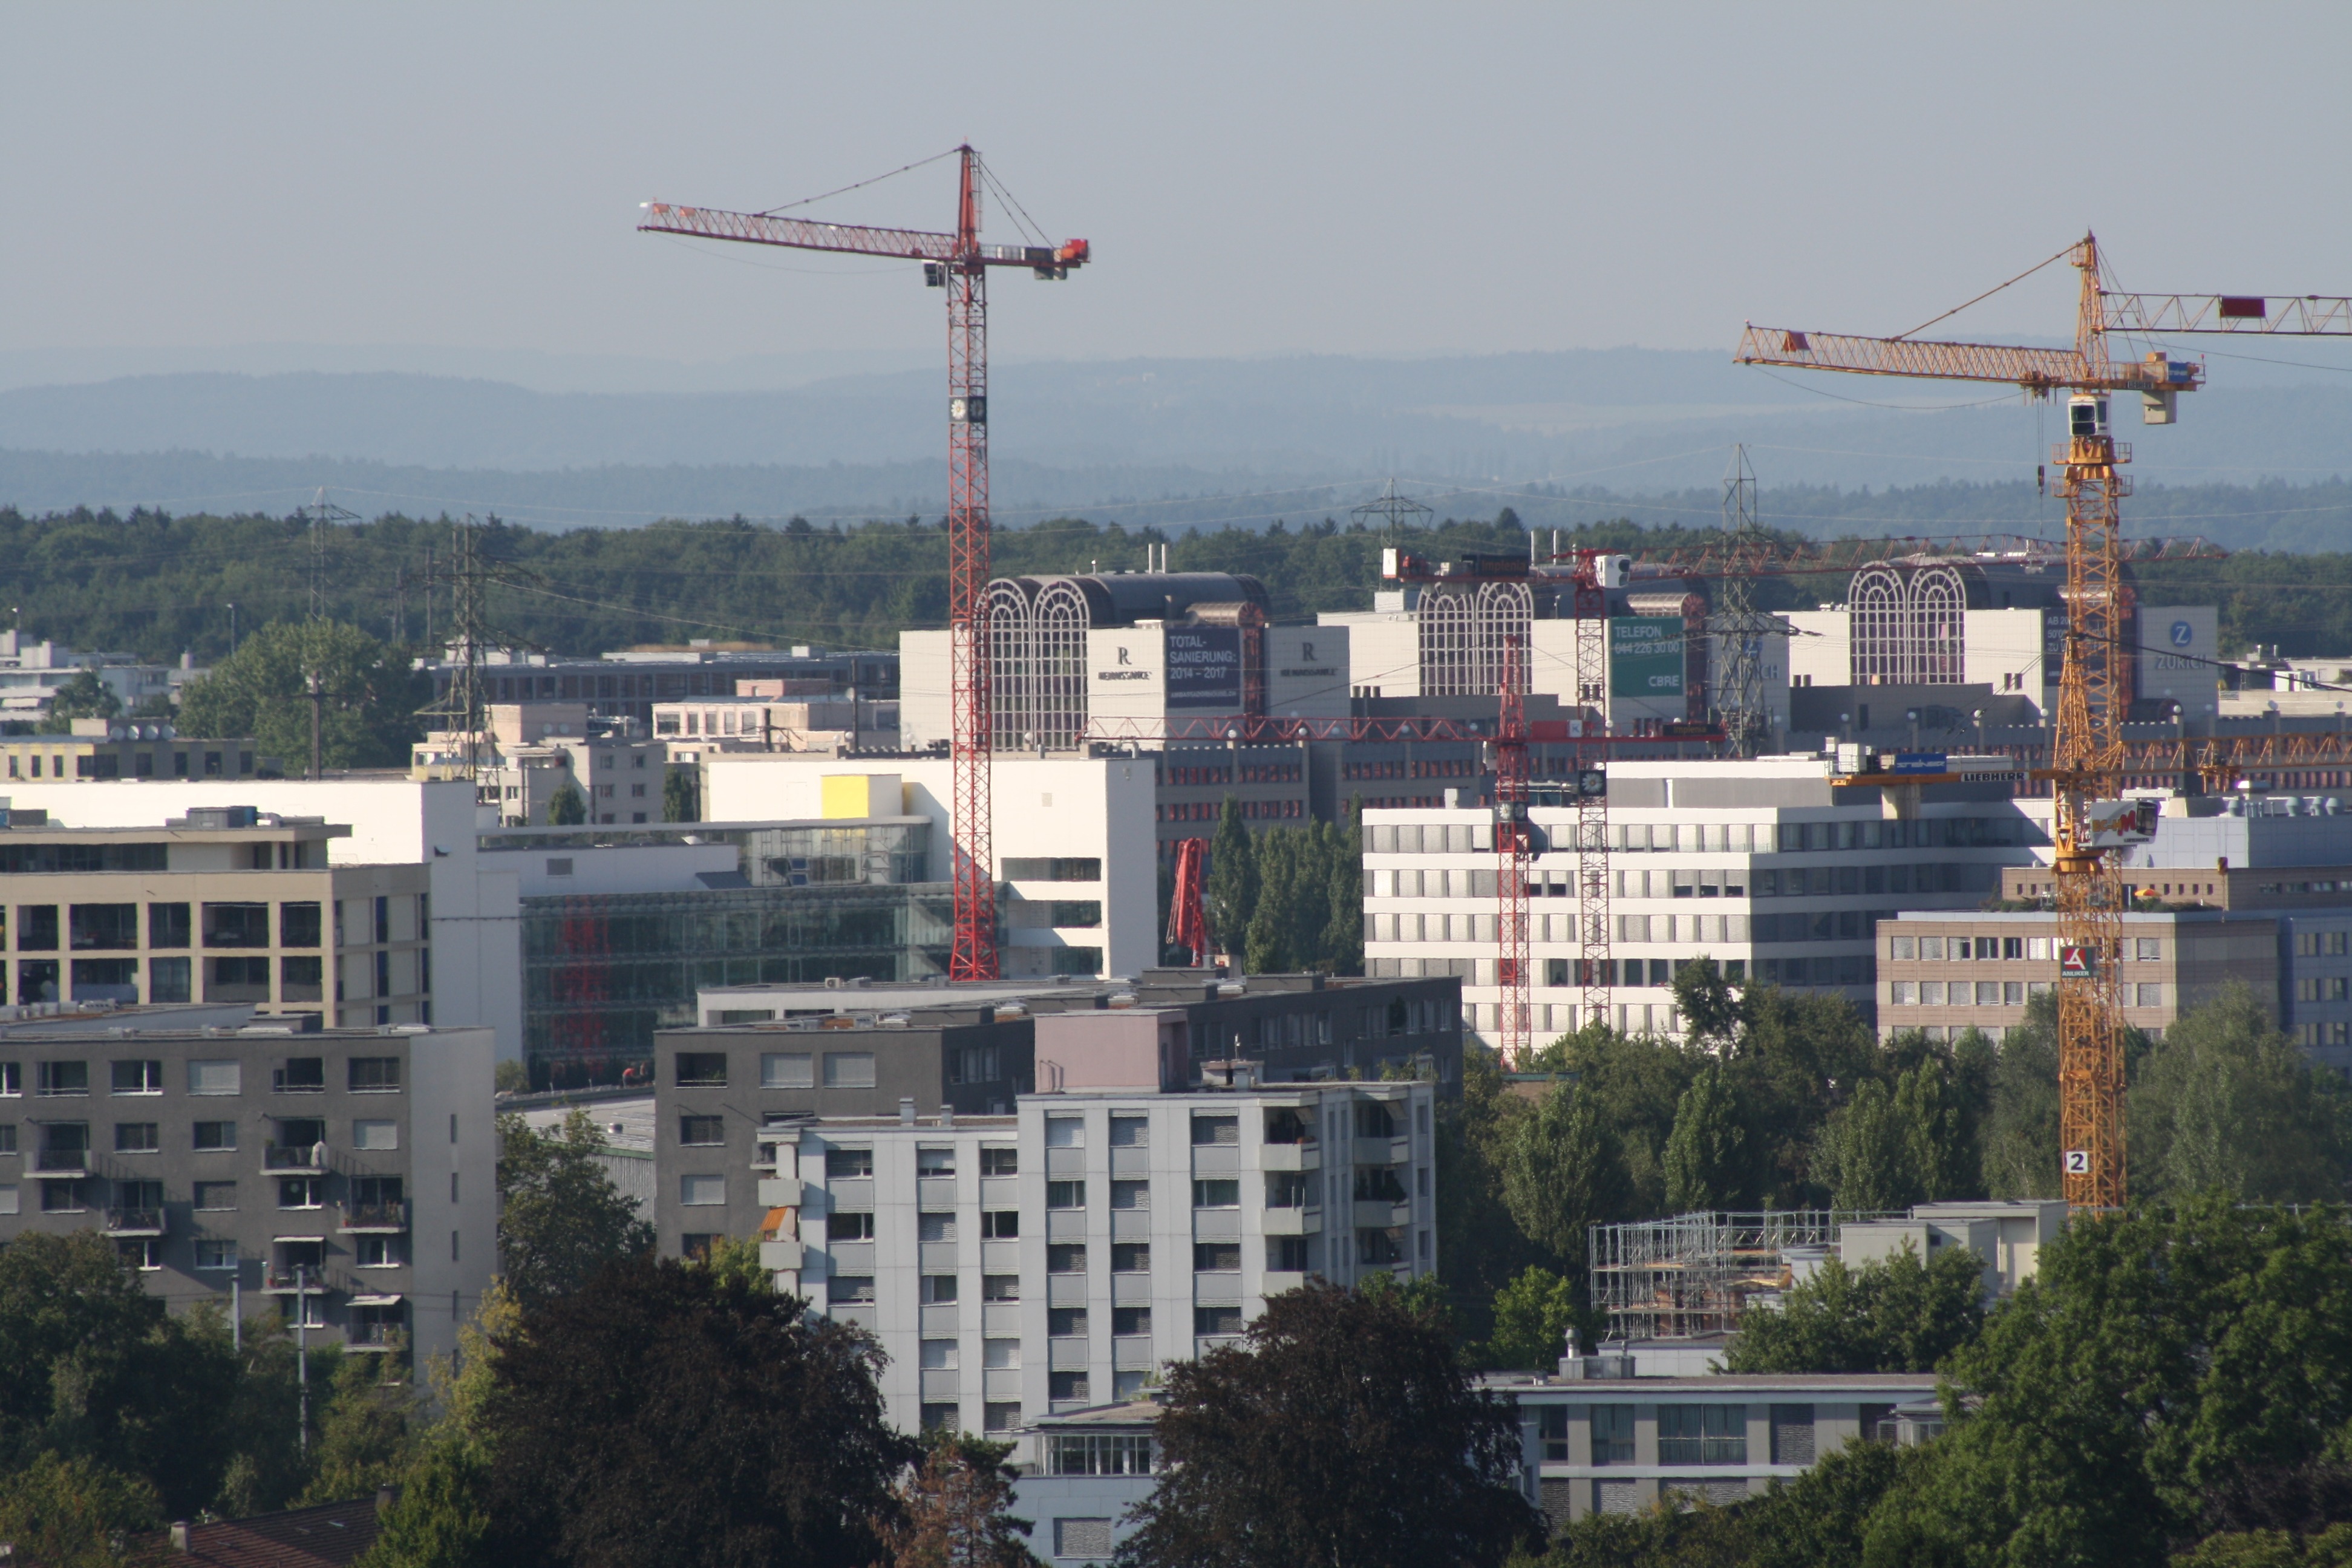
skyline, building, city, skyscraper, urban, cityscape, downtown, transport, construction, vehicle, tower, landmark, stadium, tower block, district, zurich, aerial photography, urban area, human settlement, sport venue, oerlikon, construction sites